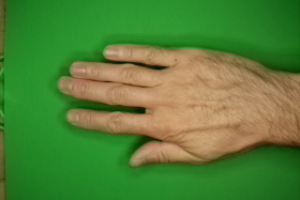
Label: paper